The Principles of Psychology

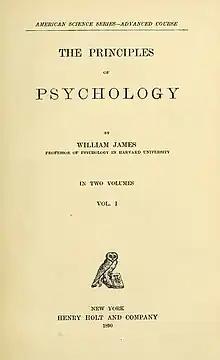
Title page from the first edition.

The Principles of Psychology is an 1890 book about psychology by William James, an American philosopher and psychologist who trained to be a physician before going into psychology.